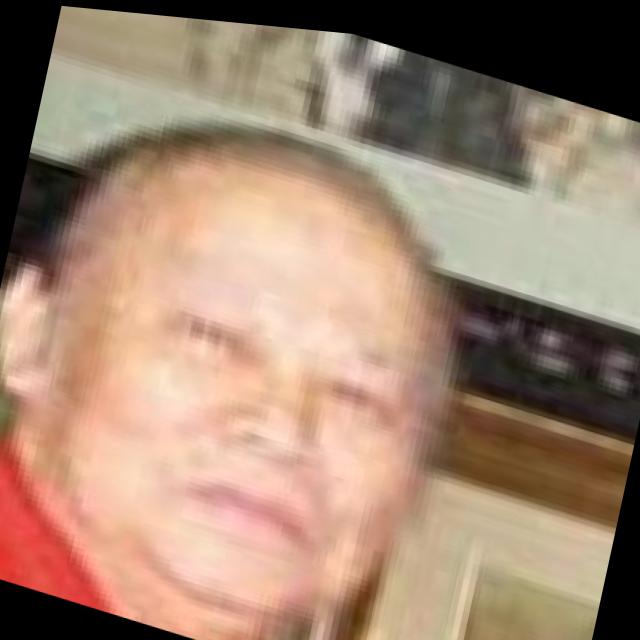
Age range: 65+